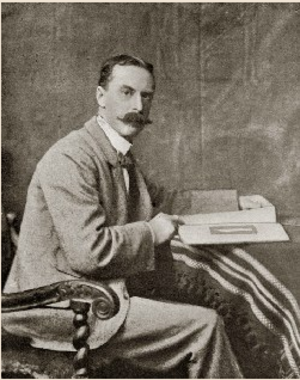
Edmund Blair Leighton est un peintre anglais.